Convolvulus simulans

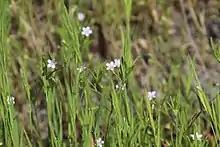
In habitat

This species is an annual herb with a vining or spreading habit. It does not twine around other shrubs, but is more decumbent and sometimes loops its stems around other plants. The stems are less than in diameter and may spread across the ground for up to . The leaves are arranged alternately and taper towards a weakly defined petiole that attaches them to the stem. The leaves are shaped narrowly oblanceolate to almost linear, and have smooth margins. The herbage is covered with small, soft hairs.